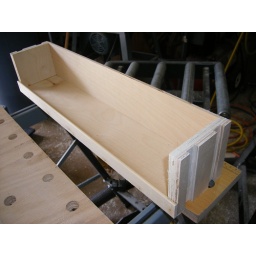
The little boxes that go in the spice rack drawer